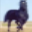
Label: horse